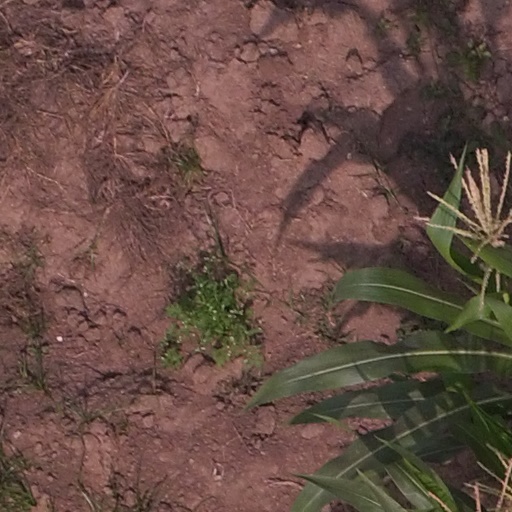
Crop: maize; corn